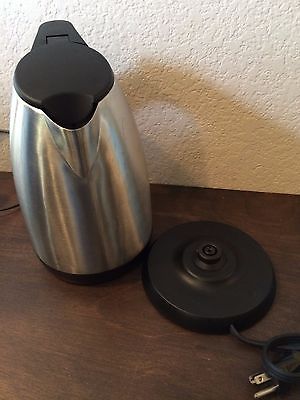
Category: kettle